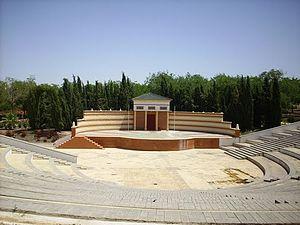
Marinaleda est une commune de la province de Séville située dans le comarque de Sierra sud de Séville, dans le bassin de Genil, en Andalousie, Espagne. Elle compte une superficie de 24,8 km² et une population de 2 665 habitants selon le recensement de 2017, avec une densité de population de 107,37 hab./km². Sur le plan judiciaire, elle dépend de la juridiction d'Estepa.